Country (film)

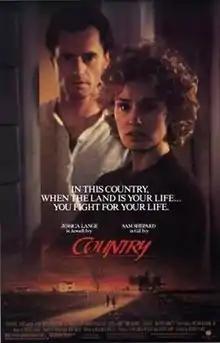
Theatrical release poster

Country is a 1984 American drama film which follows the trials and tribulations of a rural family as they struggle to hold on to their farm during the trying economic times experienced by family farms in 1980s America. The film was written by William D. Wittliff, and stars real-life couple Jessica Lange and Sam Shepard. The film was directed by Richard Pearce, and was shot on location in Dunkerton and Readlyn Iowa, and at Burbank's Walt Disney Studios.